Zhang Liang (Tang dynasty)

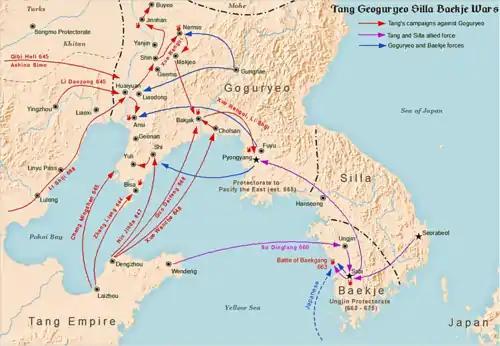
Zhang Liang's campaign during the Tang-Goguryeo war.

In 644, when Emperor Taizong planned a major campaign against Goguryeo, Zhang repeatedly advised against it, but Emperor Taizong did not accept his advice. Zhang himself thereafter requested to be a general on the campaign, and he was put in charge of the 40,000 soldier fleet that would depart from Lai Prefecture to head directly toward the Goguryeo capital Pyongyang. In summer 645, Zhang's fleet attacked and captured Bisa (in modern Dalian, Liaoning), and then headed to the mouth of the Yalu River in anticipation of the army also arriving there. When his forces subsequently marched past Geonan (in modern Yingkou, Liaoning), Goguryeo forces made a surprise attack against his forces—shocking him so much that he froze, but his failure to react was interpreted by his own soldiers to be a show of resolve and bravery, and his assistant Zhang Jinshu subsequently counterattacked and repelled the Goguryeo attack. Later, however, when Emperor Taizong's own main forces became bogged down in sieging Ansi (in modern Anshan, Liaoning) and was eventually forced to abandon the offensive with winter arriving, Zhang withdrew as well.